Classroom of the Elite season 2

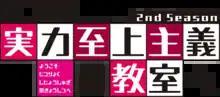
Logo of the second season

"Classroom of the Elite" is an anime television series based on the light novels of the same name written by Shōgo Kinugasa and illustrated by Shunsaku Tomose. The second season was announced on February 21, 2022, with Lerche returning to animate the series. The season is directed by Yoshihito Nishōji, with Kishi and Hashimoto returning as chief directors, Hayato Kazano replacing Akashiro as the screenwriter, and Morita as the character designer. Masaru Yokoyama and Kana Hashiguchi are composing the music, replacing Takahashi. The opening theme song is "Dance in the Game," performed by ZAQ, while the ending theme song is , performed by Mai Fuchigami. The season aired from July 4 to September 26, 2022.